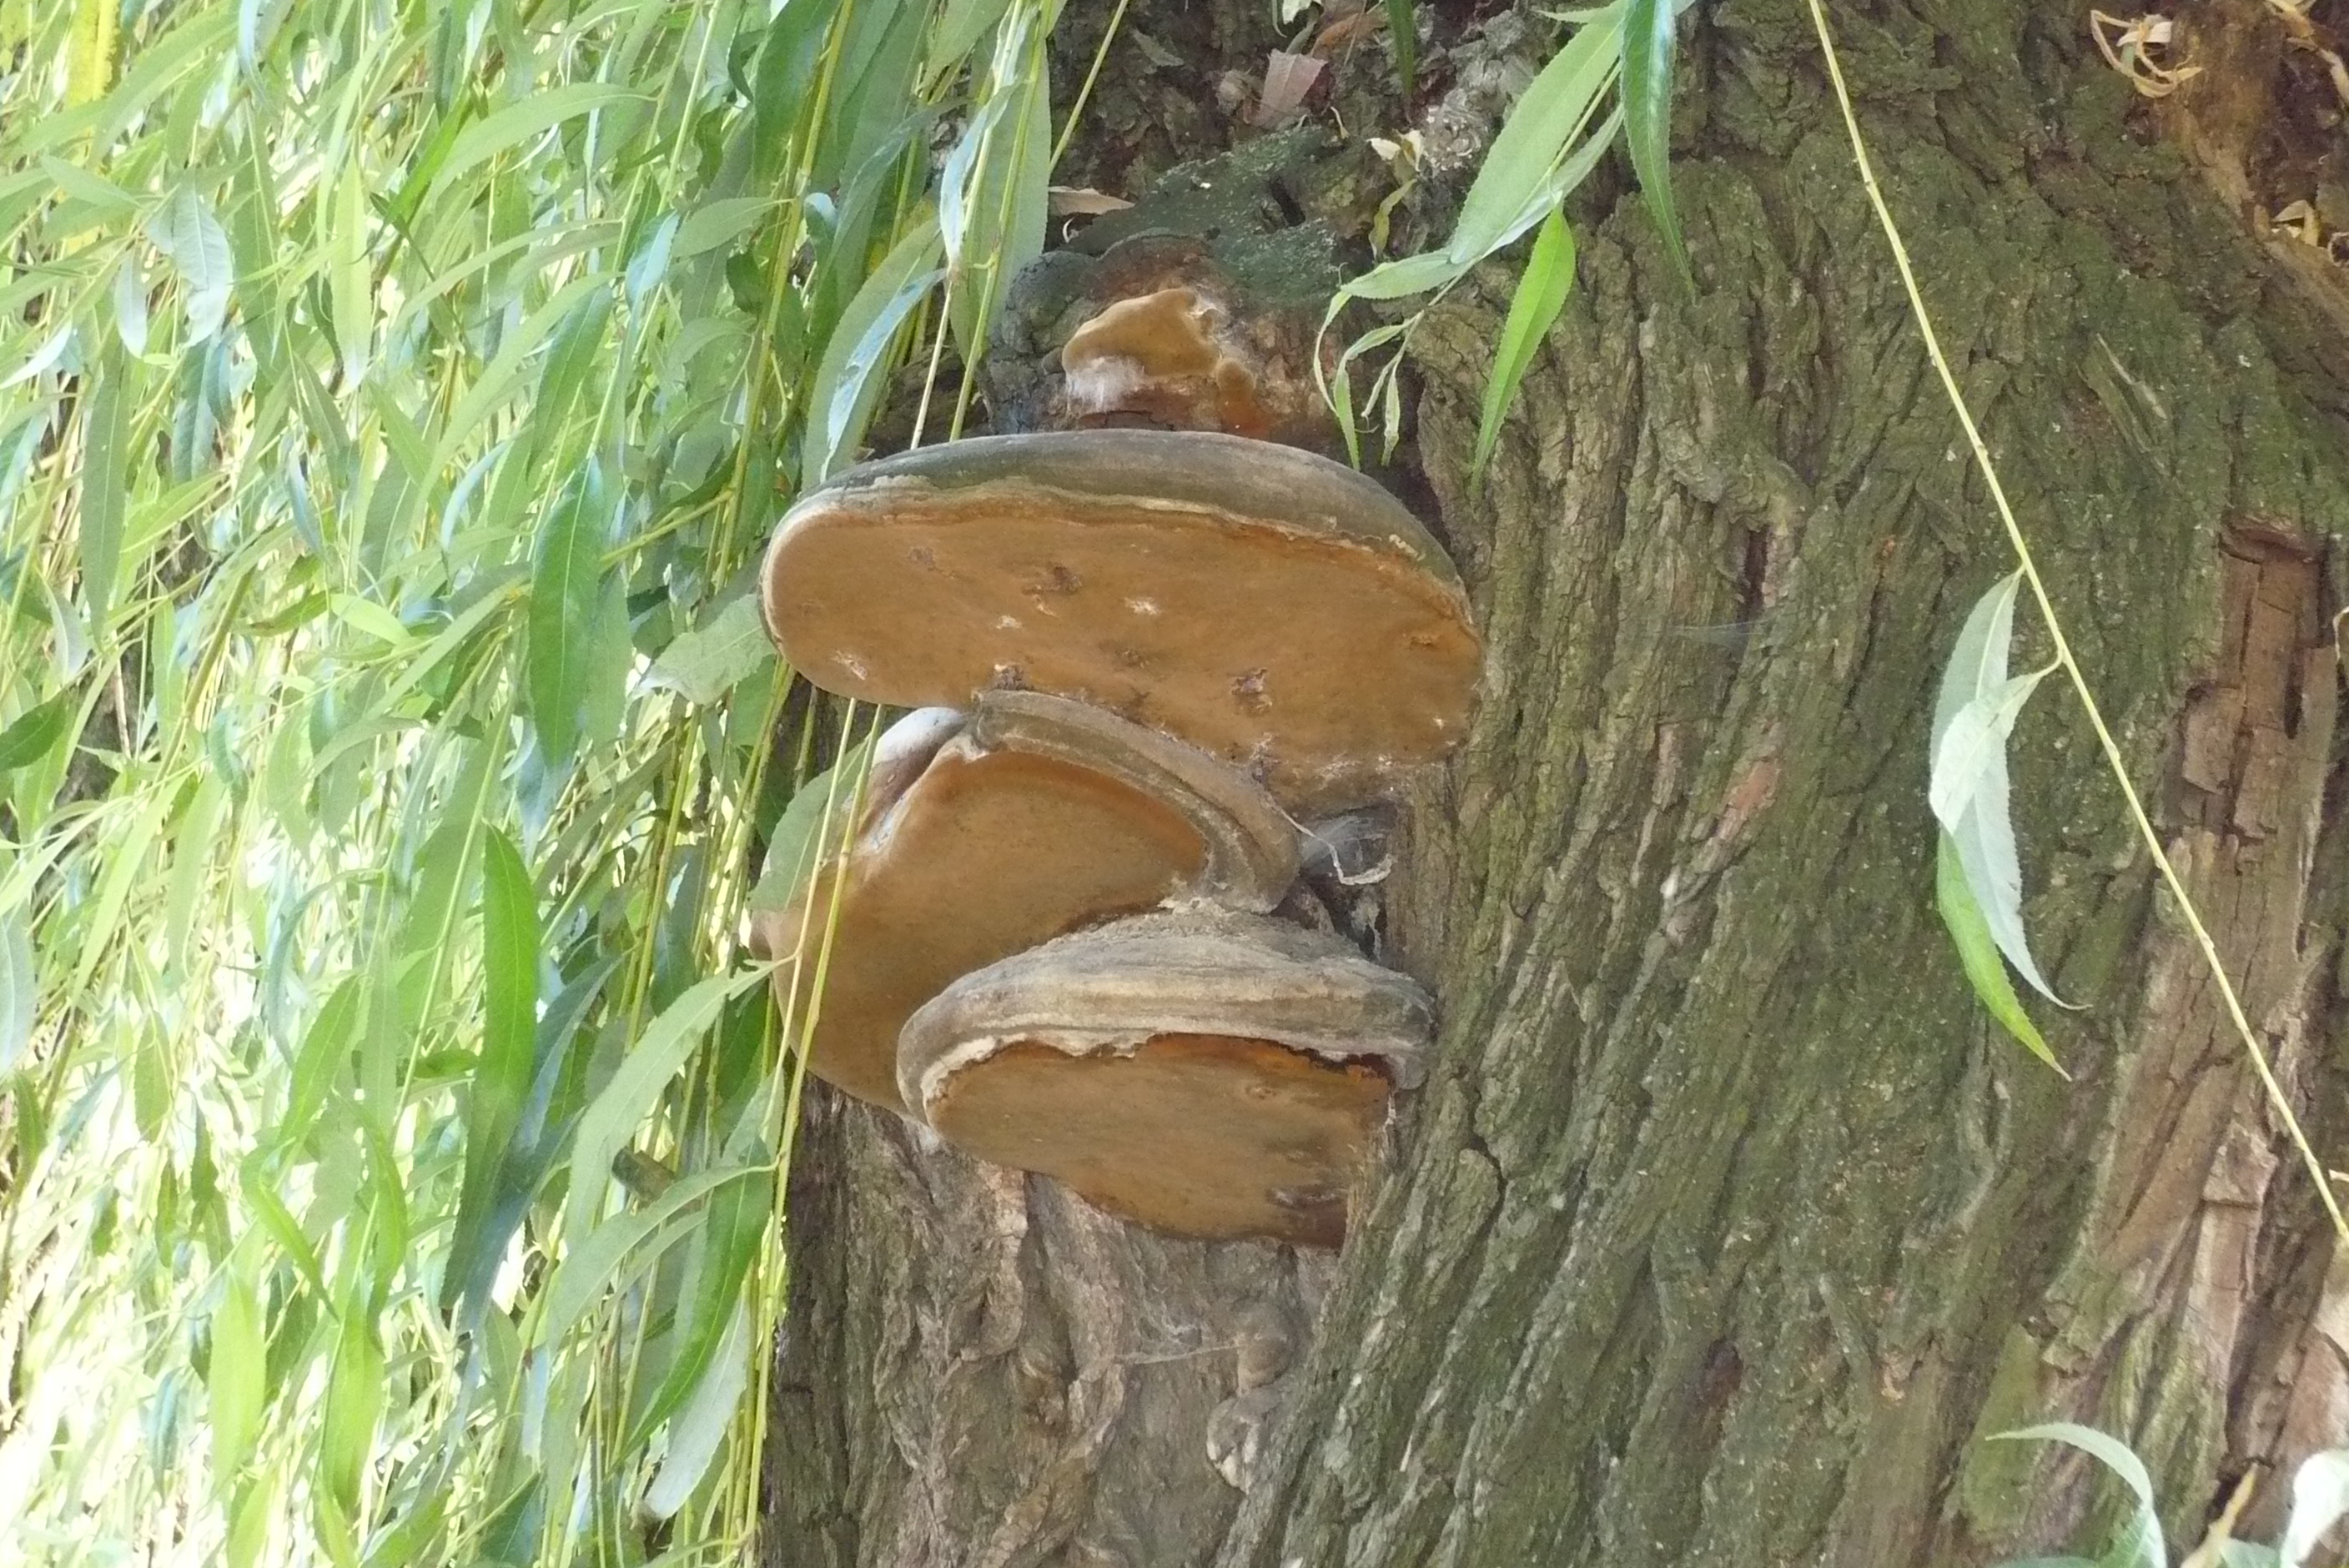
tree, trunk, green, brown, mushroom, fungus, parasitic, wet, dust, round, flat, crack, willow, summer, branch, plant, terrestrial plant, polyporales, medicinal mushroom, inonotus, jungle, lingzhi mushroom, bolete, agaricomycetes, chaga mushroom